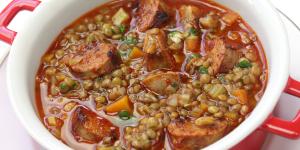
lentejas estofadas rapidas